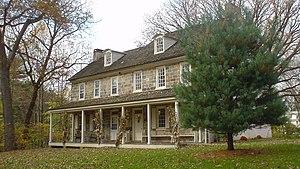
Drexel Hill est une census-designated place située dans le comté de Delaware, dans le Commonwealth de Pennsylvanie, aux États-Unis. Sa population s’élevait à 28 043 habitants lors du recensement de 2010.